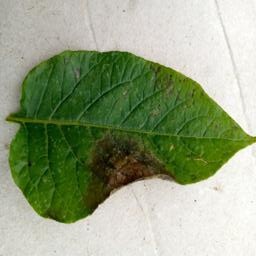
Etiqueta: Late Blight